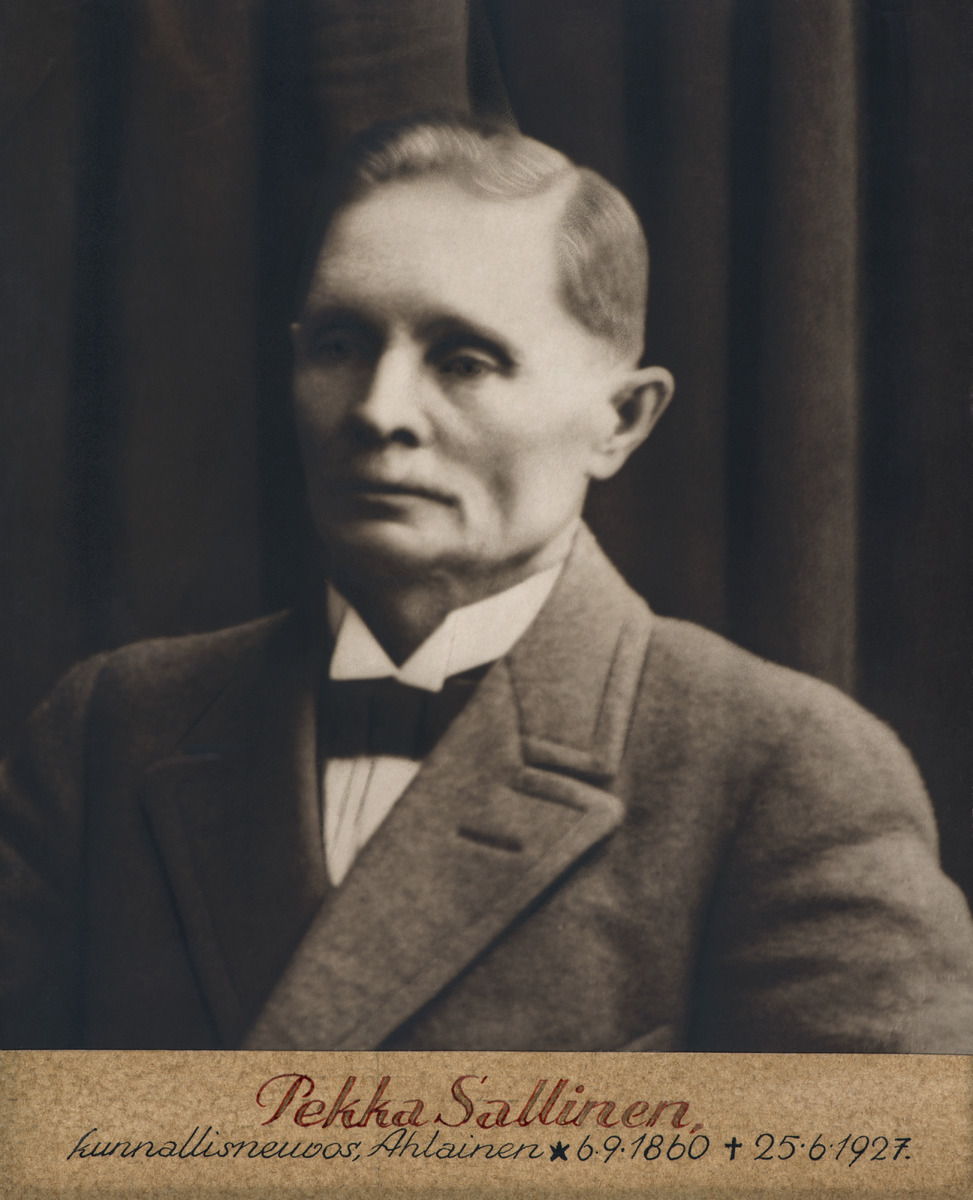
Kunnallisneuvos Pekka Sallinen
Municipal councillor Pekka Sallinen
sisällön kuvaus: Kunnallisneuvos Pekka Sallinen. fyysinen kuvaus: pysty content description: Municipal councillor Pekka Sallinen. mustavalkoinen
Vuosi: 1910
Paikka: , Suomi, Suomi
Aiheet: Sallinen, Pekka; maatalous; henkilö; henkilöt; henkilökuvat; puolikuva; yksin; agriculture; person